Royal entry

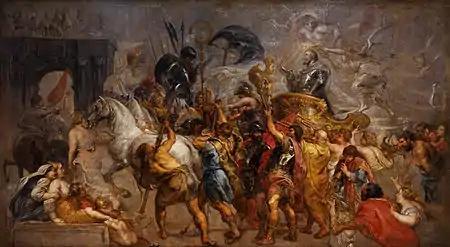
"Entry of Henry IV into Paris", by Rubens, 1628–30: an unfinished Baroque figuration of the allegory itself.

Apart from the permanent theme of the reciprocal bonds uniting ruler and ruled, in times of political tension the political messages in entries became more pointed and emphatic. A disputed succession would produce a greater stress on the theme of legitimacy. After the Reformation, tension became a permanent condition, and most entries contained a sectarian element. After about 1540 French entries and Habsburg ones in the Low Countries were especially freighted with implication, as the rulers' attempts to suppress Protestantism brought Protestant and Catholic populations alike to the edge of ruin. But initially this increased the scale of displays, whose message was now carefully controlled by the court.